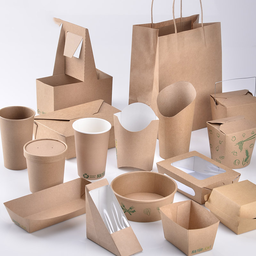
Label: cardboard